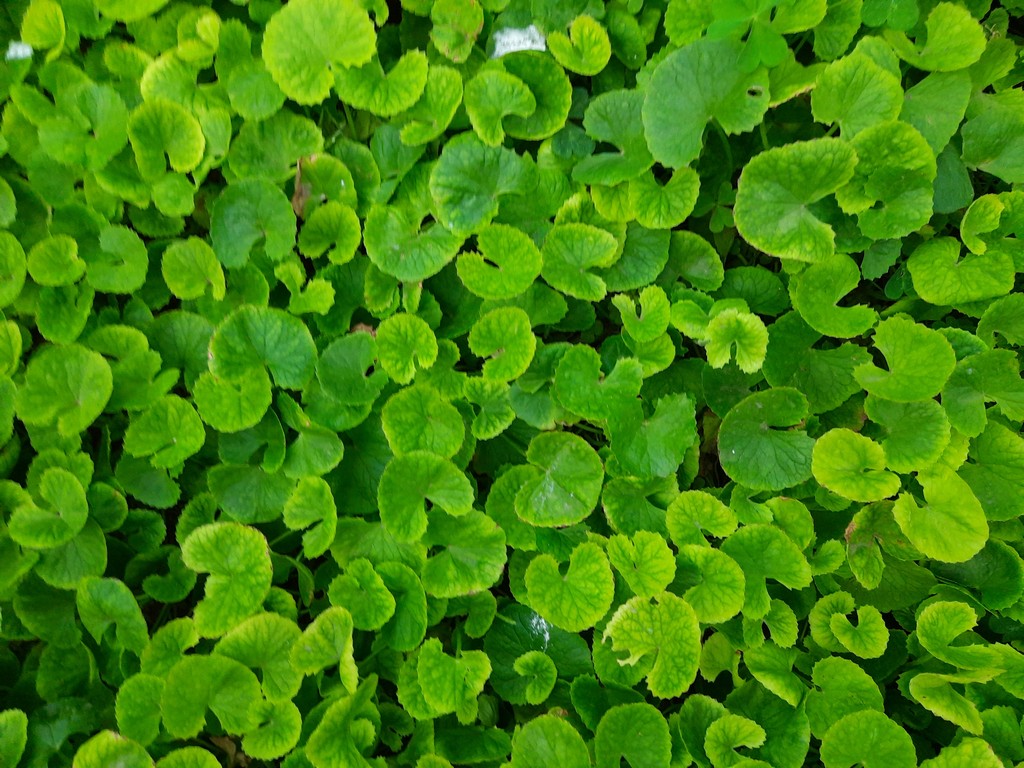
Label: Healthy